Javukha

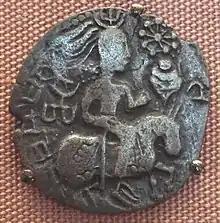
Approximate location of Javukha's territory

Javukha (Brahmi: 𑀚𑀯𑀼𑀔 "Ja-vu-kha", Bactrian: "Zabocho", or "Zabokho") was the third known king of the Alchon Huns, in the 5th century CE. He is described as such in the Talagan copper scroll inscription, where he is also said to be Maharaja ("Great King"), and the "son of Sadavikha". In the scroll he also appears to be rather contemporary with Toramana.